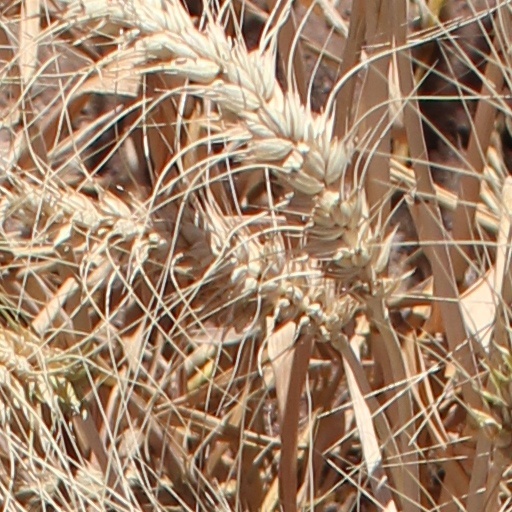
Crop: wheat